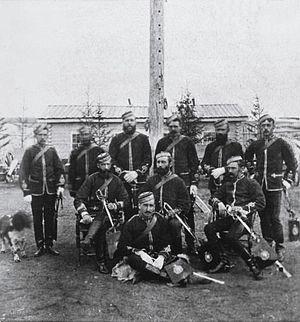
Photographie, Agents de la Police à cheval du Nord-Ouest, Fort Walsh, Sask., 1878, Auderton George, Sels d'argent sur papier monté sur papier - Papier albuminé 17.8 x 12.7 cm Back row (l to r): Sub-Inspectors Neale, Dickens, Antrobus, McIllree, Frechette, Denny
La Police montée du Nord-Ouest était une force de police canadienne pour les Territoires du Nord-Ouest au moment de leur colonisation au XIXᵉ siècle. Elle est à l'origine de la Gendarmerie royale du Canada.
Fort Walsh est un lieu historique national du Canada situé dans le sud-ouest de la Saskatchewan. Il s'agit de l'un des premiers établissements permanents de la Police montée du Nord-Ouest, maintenant la Gendarmerie royale du Canada, dans l'ouest canadien. Le fort fut fondé en 1875 pour mettre fin au commerce du whisky, pour imposer la Loi et la souveraineté canadienne sur ces territoires nouvellement acquis de la Couronne britannique, et pour encourager les autochtones à s’installer dans des réserves.
La Gendarmerie royale du Canada ou GRC est à la fois la police fédérale du Canada et fait fonction de corps de police territorial pour les provinces canadiennes qui ne disposent pas de services provinciaux, soit les autres provinces que le Québec, l'Ontario et Terre-Neuve-et-Labrador. Les Canadiens français la désignent souvent par l'appellation générique de « police montée » et les Canadiens anglais par mounties ou red coats. Elle est régie principalement par la Loi sur la Gendarmerie royale du Canada et elle est dirigée par un commissaire, grade équivalent à celui de directeur général de service de police en Europe, qui relève du ministre de Sécurité publique Canada.